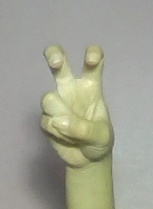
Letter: toot